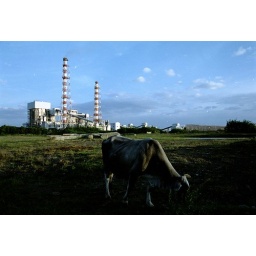
a cow grazes near a power plant in Batangas